Airworthiness

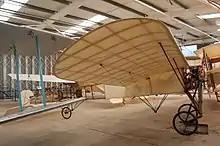
Blériot XI, civil registration "G-AANG". Built in 1909 and operated by the Shuttleworth Collection in the United Kingdom, this is the world's oldest airworthy aircraft

In aviation, airworthiness is the measure of an aircraft's suitability for safe flight. Initial airworthiness is demonstrated by a certificate of airworthiness issued by the civil aviation authority in the state in which the aircraft is registered, and continuing airworthiness is achieved by performing the required maintenance actions.